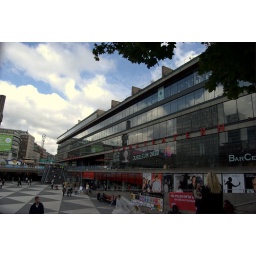
i think theres a theater in that glass building